Anokha Bandhan

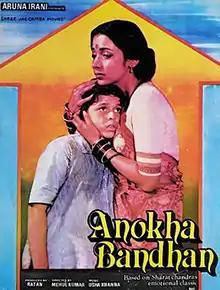
Theatrical release poster

( "Unique Relation") is a 1982 Hindi-language drama film, produced by Ratan Irani under the Shree Jagdamba Movies banner and directed by Mehul Kumar. It stars Ashok Kumar, Shabana Azmi, Navin Nischol, Master Bittu while Jeetendra has given a Special Appearance and music composed by Usha Khanna. The film remade as Telugu movie "Vadina Maata" (1992).